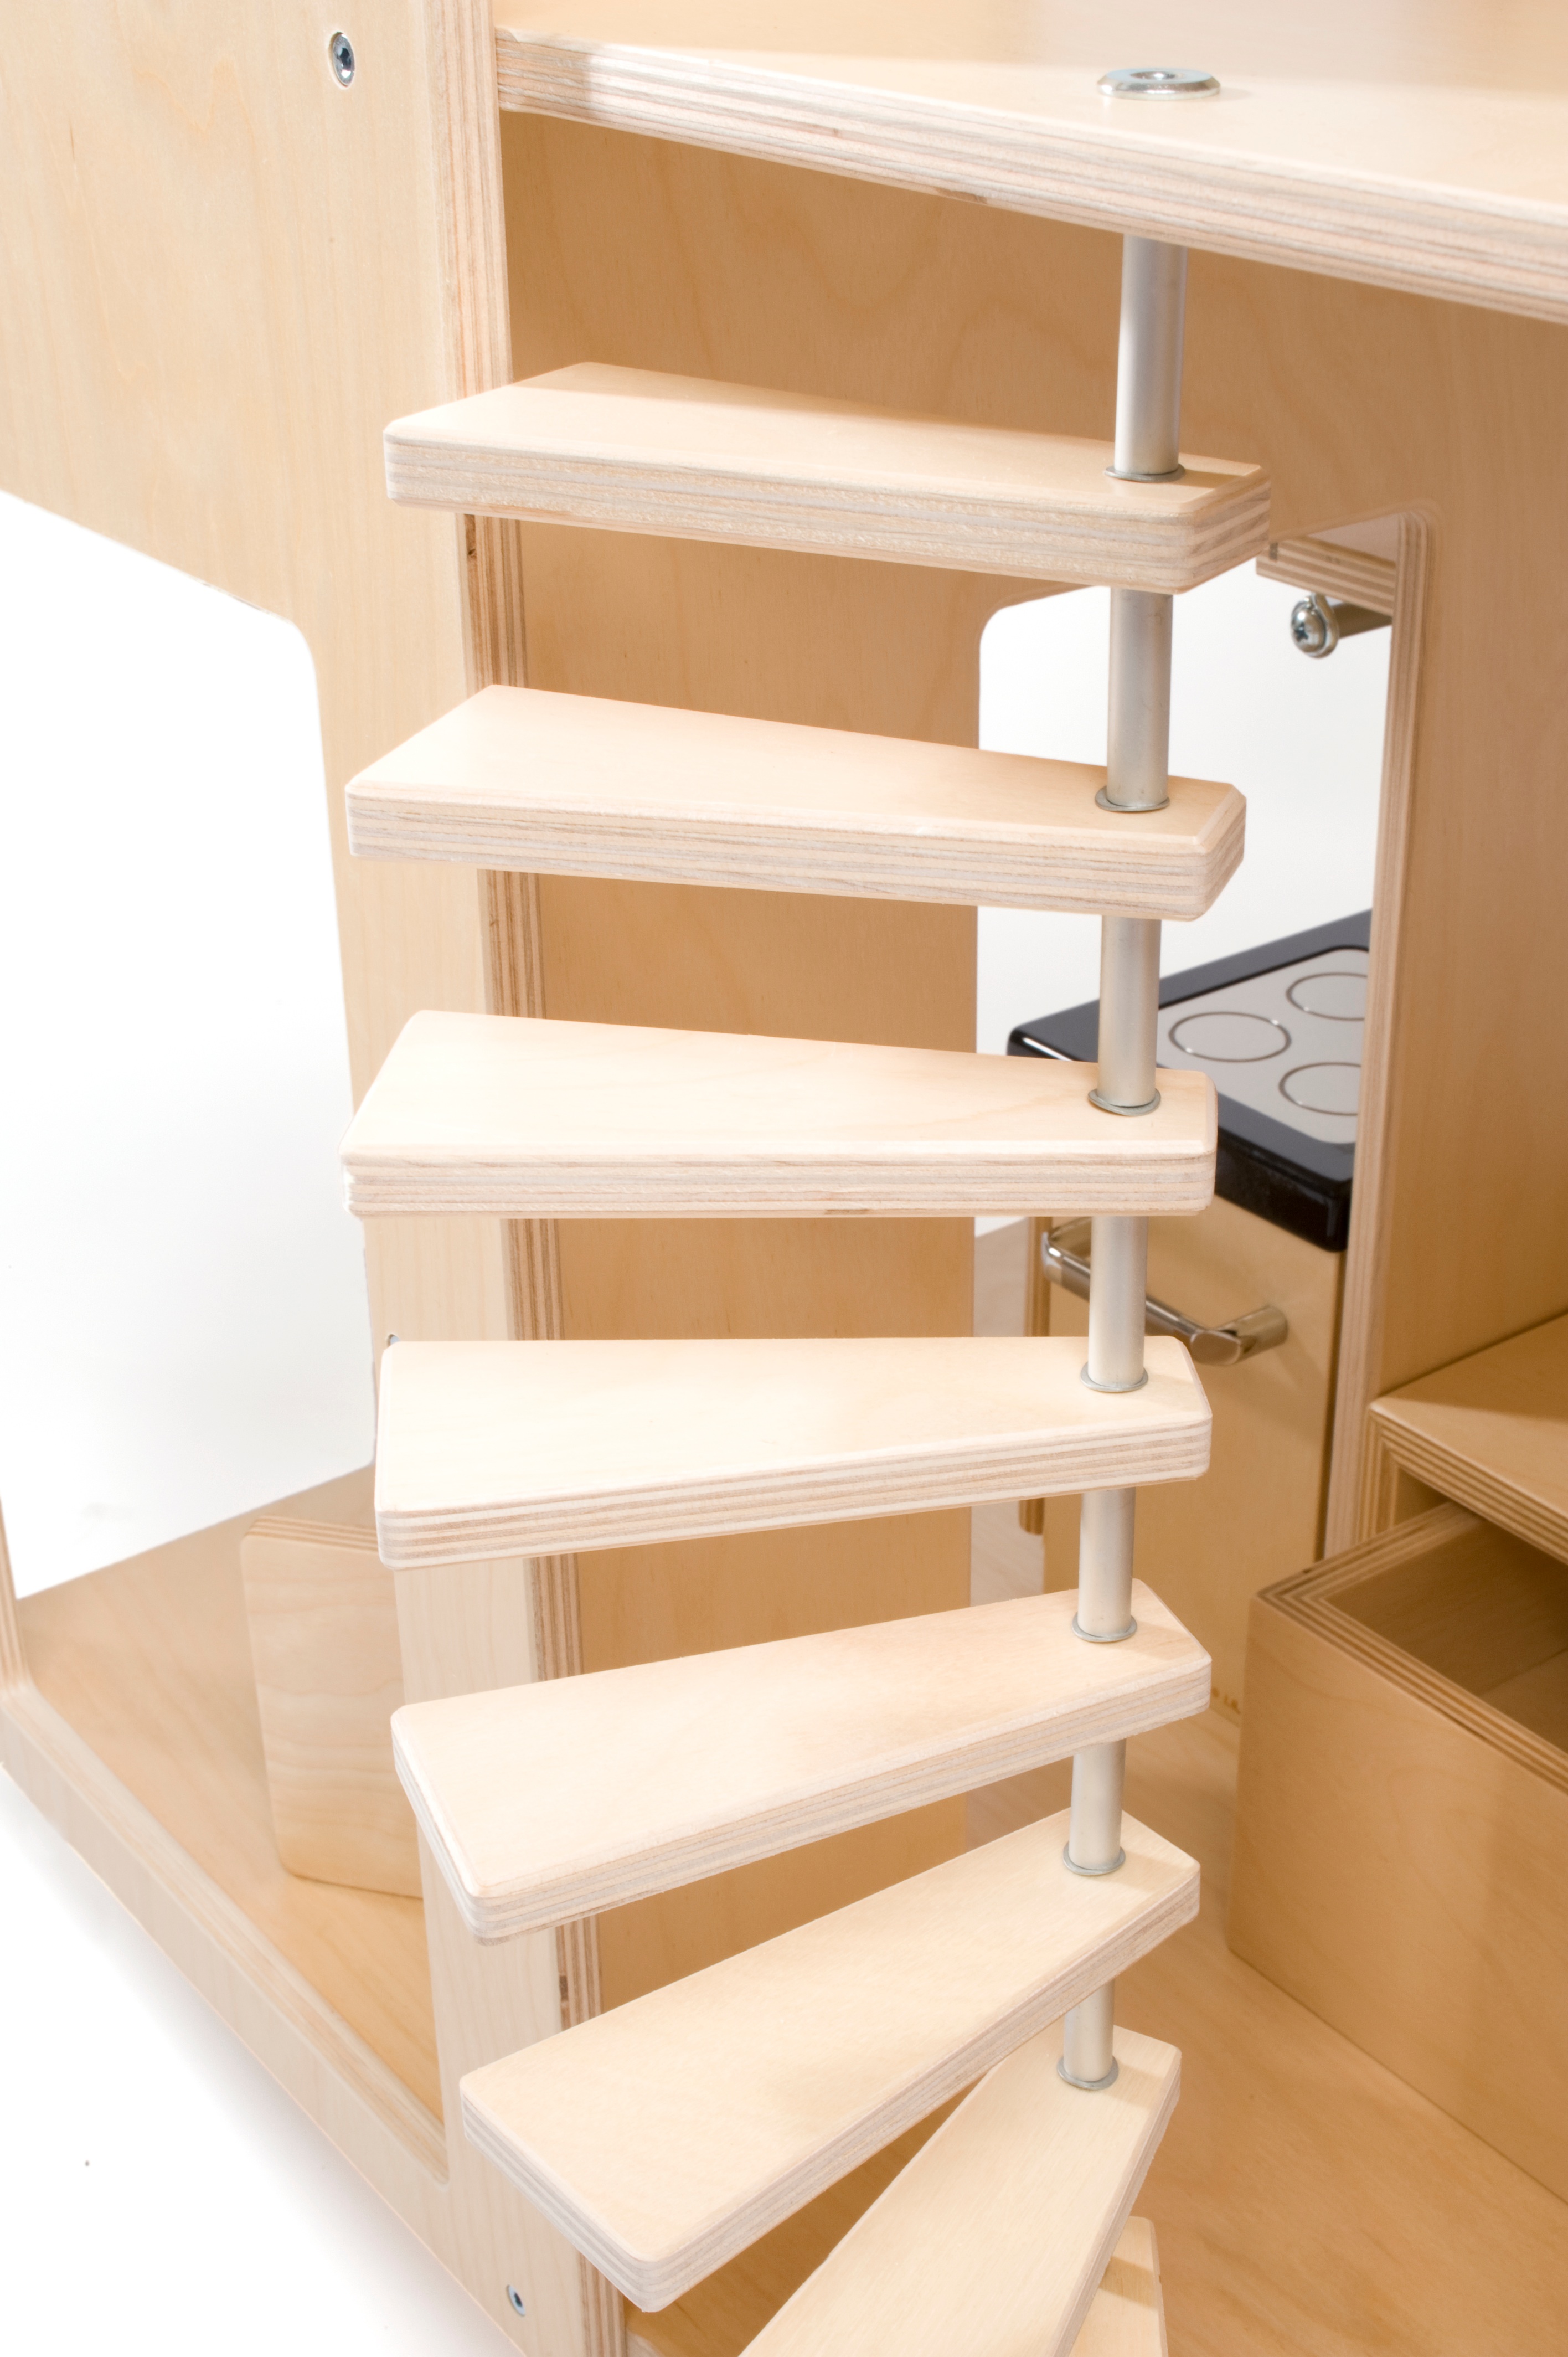
wood, floor, shelf, furniture, room, interior design, drawer, product, hardwood, stairs, bed, shelving